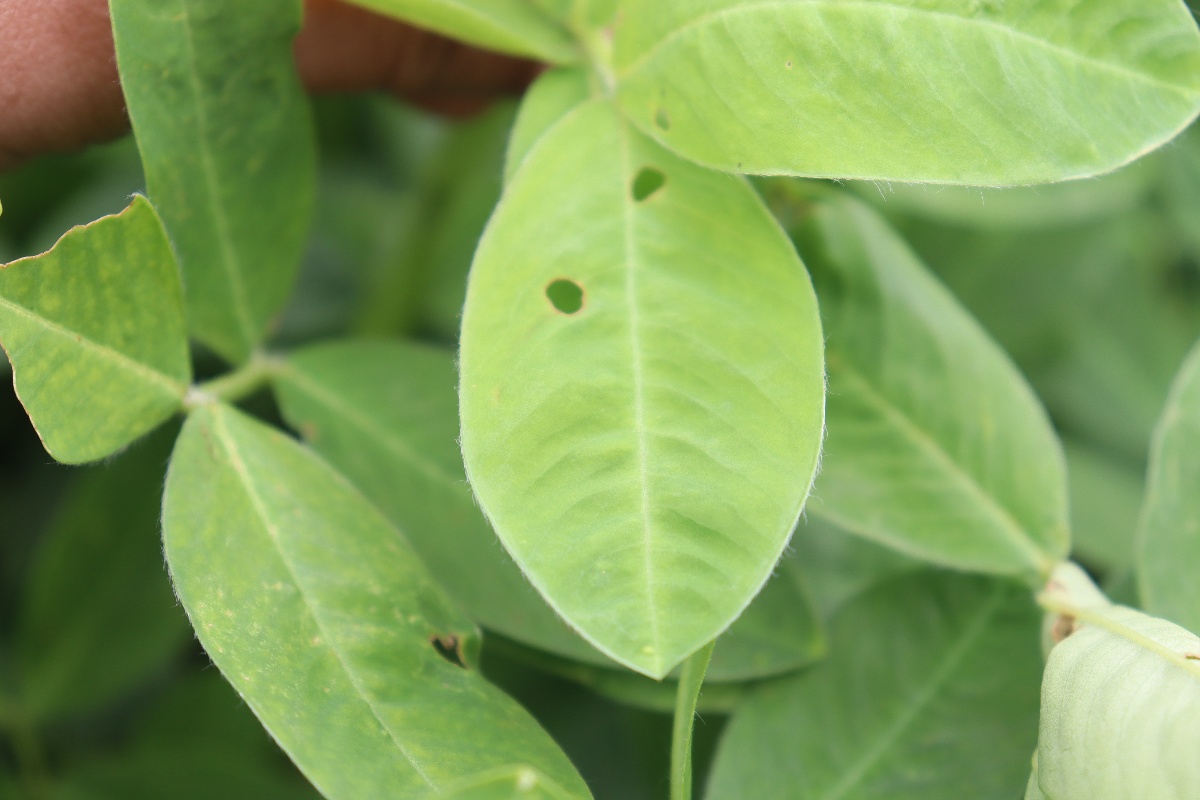
Label: early_leaf_spot